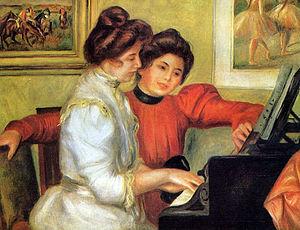
Henry Lerolle, né à Paris le 3 octobre 1848, mort dans la même ville le 22 avril 1929, est un peintre et collectionneur français.